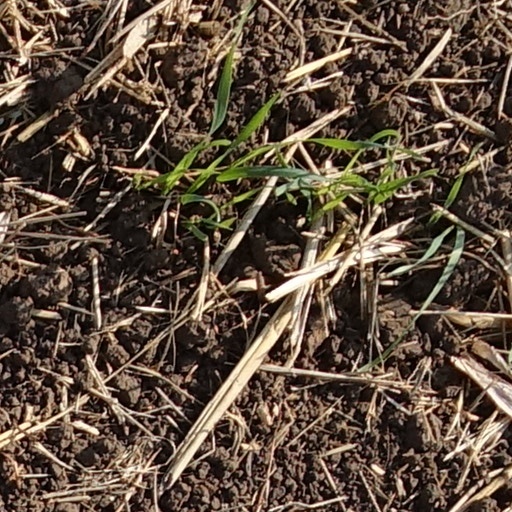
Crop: wheat